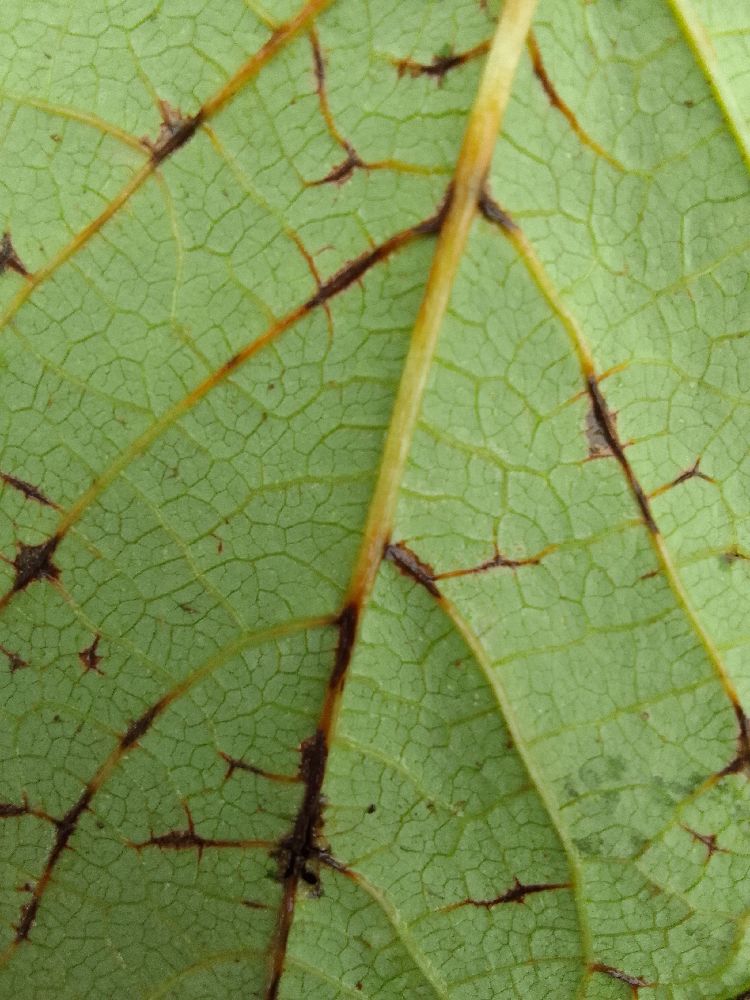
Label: anthracnose